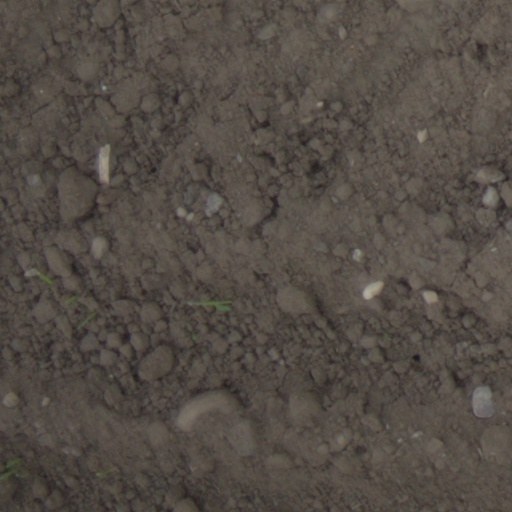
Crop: wheat